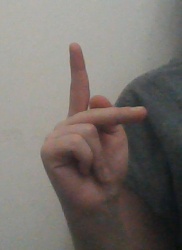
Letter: dha